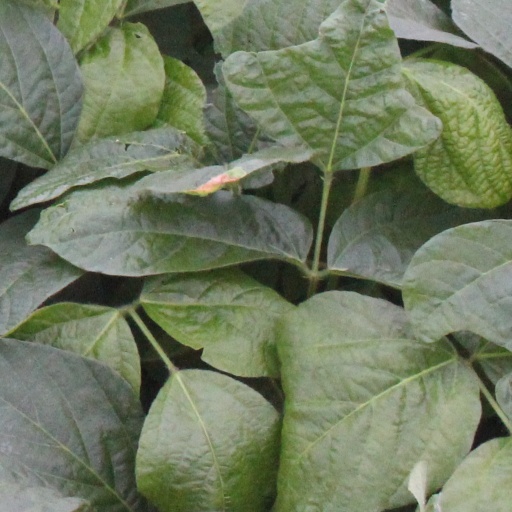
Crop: soybean